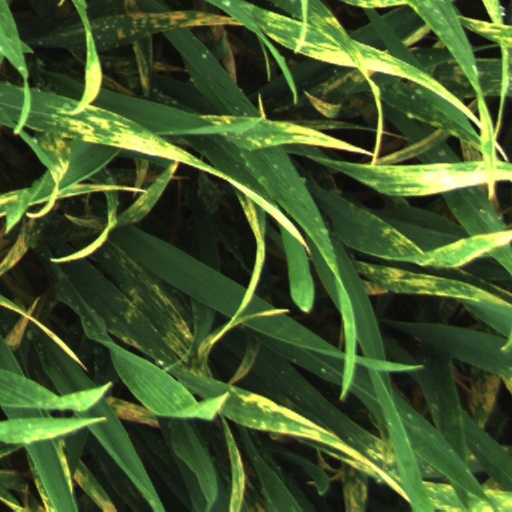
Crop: wheat